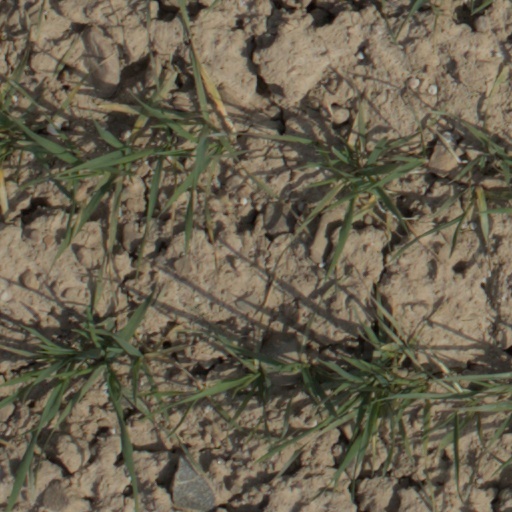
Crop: wheat